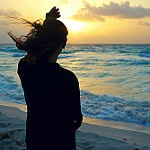
Label: sea